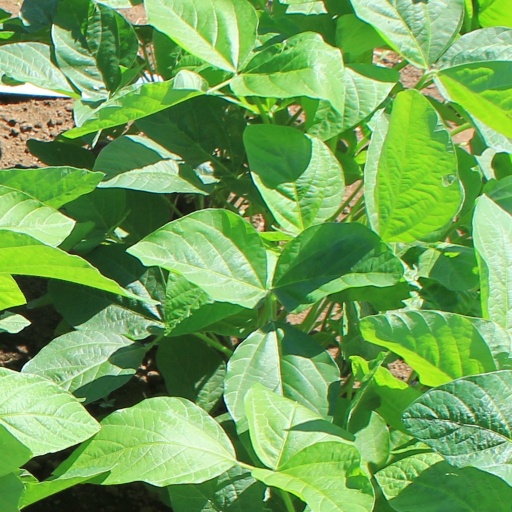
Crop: soybean